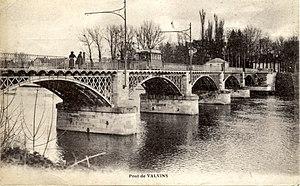
Pont de Valvins, carte postale, env. 1900
Samoreau est une commune française située dans le département de Seine-et-Marne en région Île-de-France, en bord de Seine.